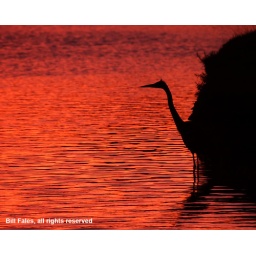
A Great Blue Heron stands in a lake during a red sunrise.